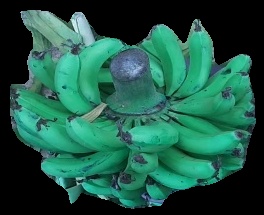
Variety: pachbale
Grade: grade3